Augusta de Wit

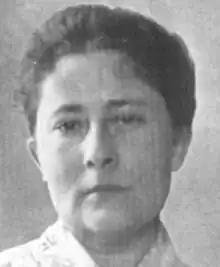
Augusta de Wit, from her 1898 book, "Facts and Fancies about Java"

Augusta de Wit (25 November 1864 – 9 February 1939) was a Dutch writer, born in the Dutch East Indies and best known for writing about Java.